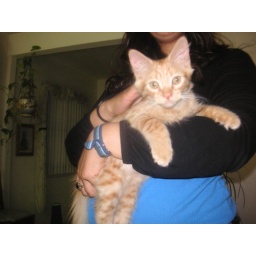
big ginger kitten at my friends house in LA, summer 06